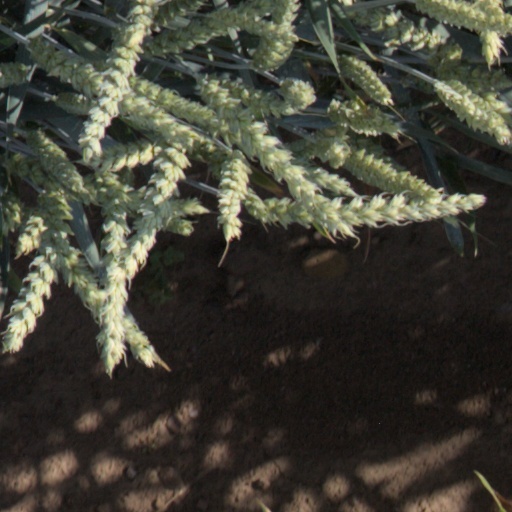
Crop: wheat